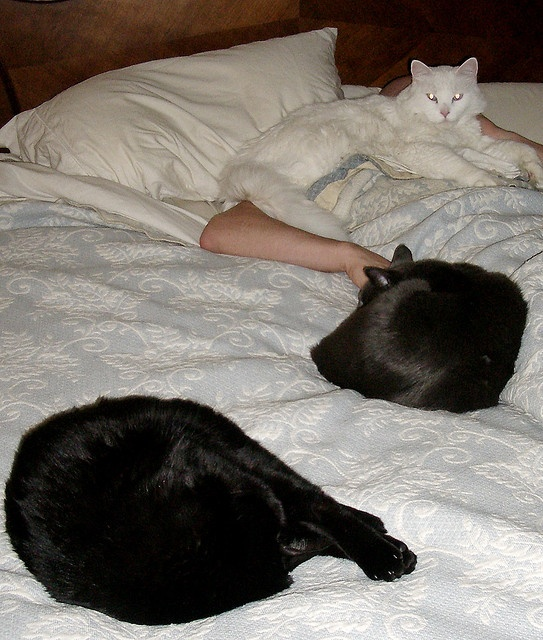
Thee cats sleeping on a bed with a person.
Three cats sleeping with their owners on a bed.
Three cats are sleeping on a bed with a person.
A person is sleeping on the same bed as three cats
Two black cats nap as a white cat lays on a sleeping person's chest.